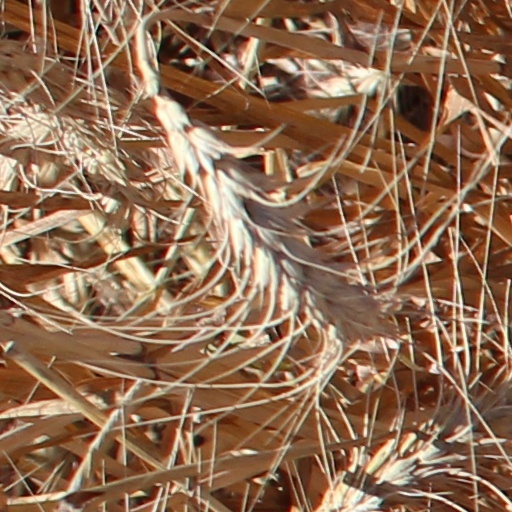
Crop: wheat